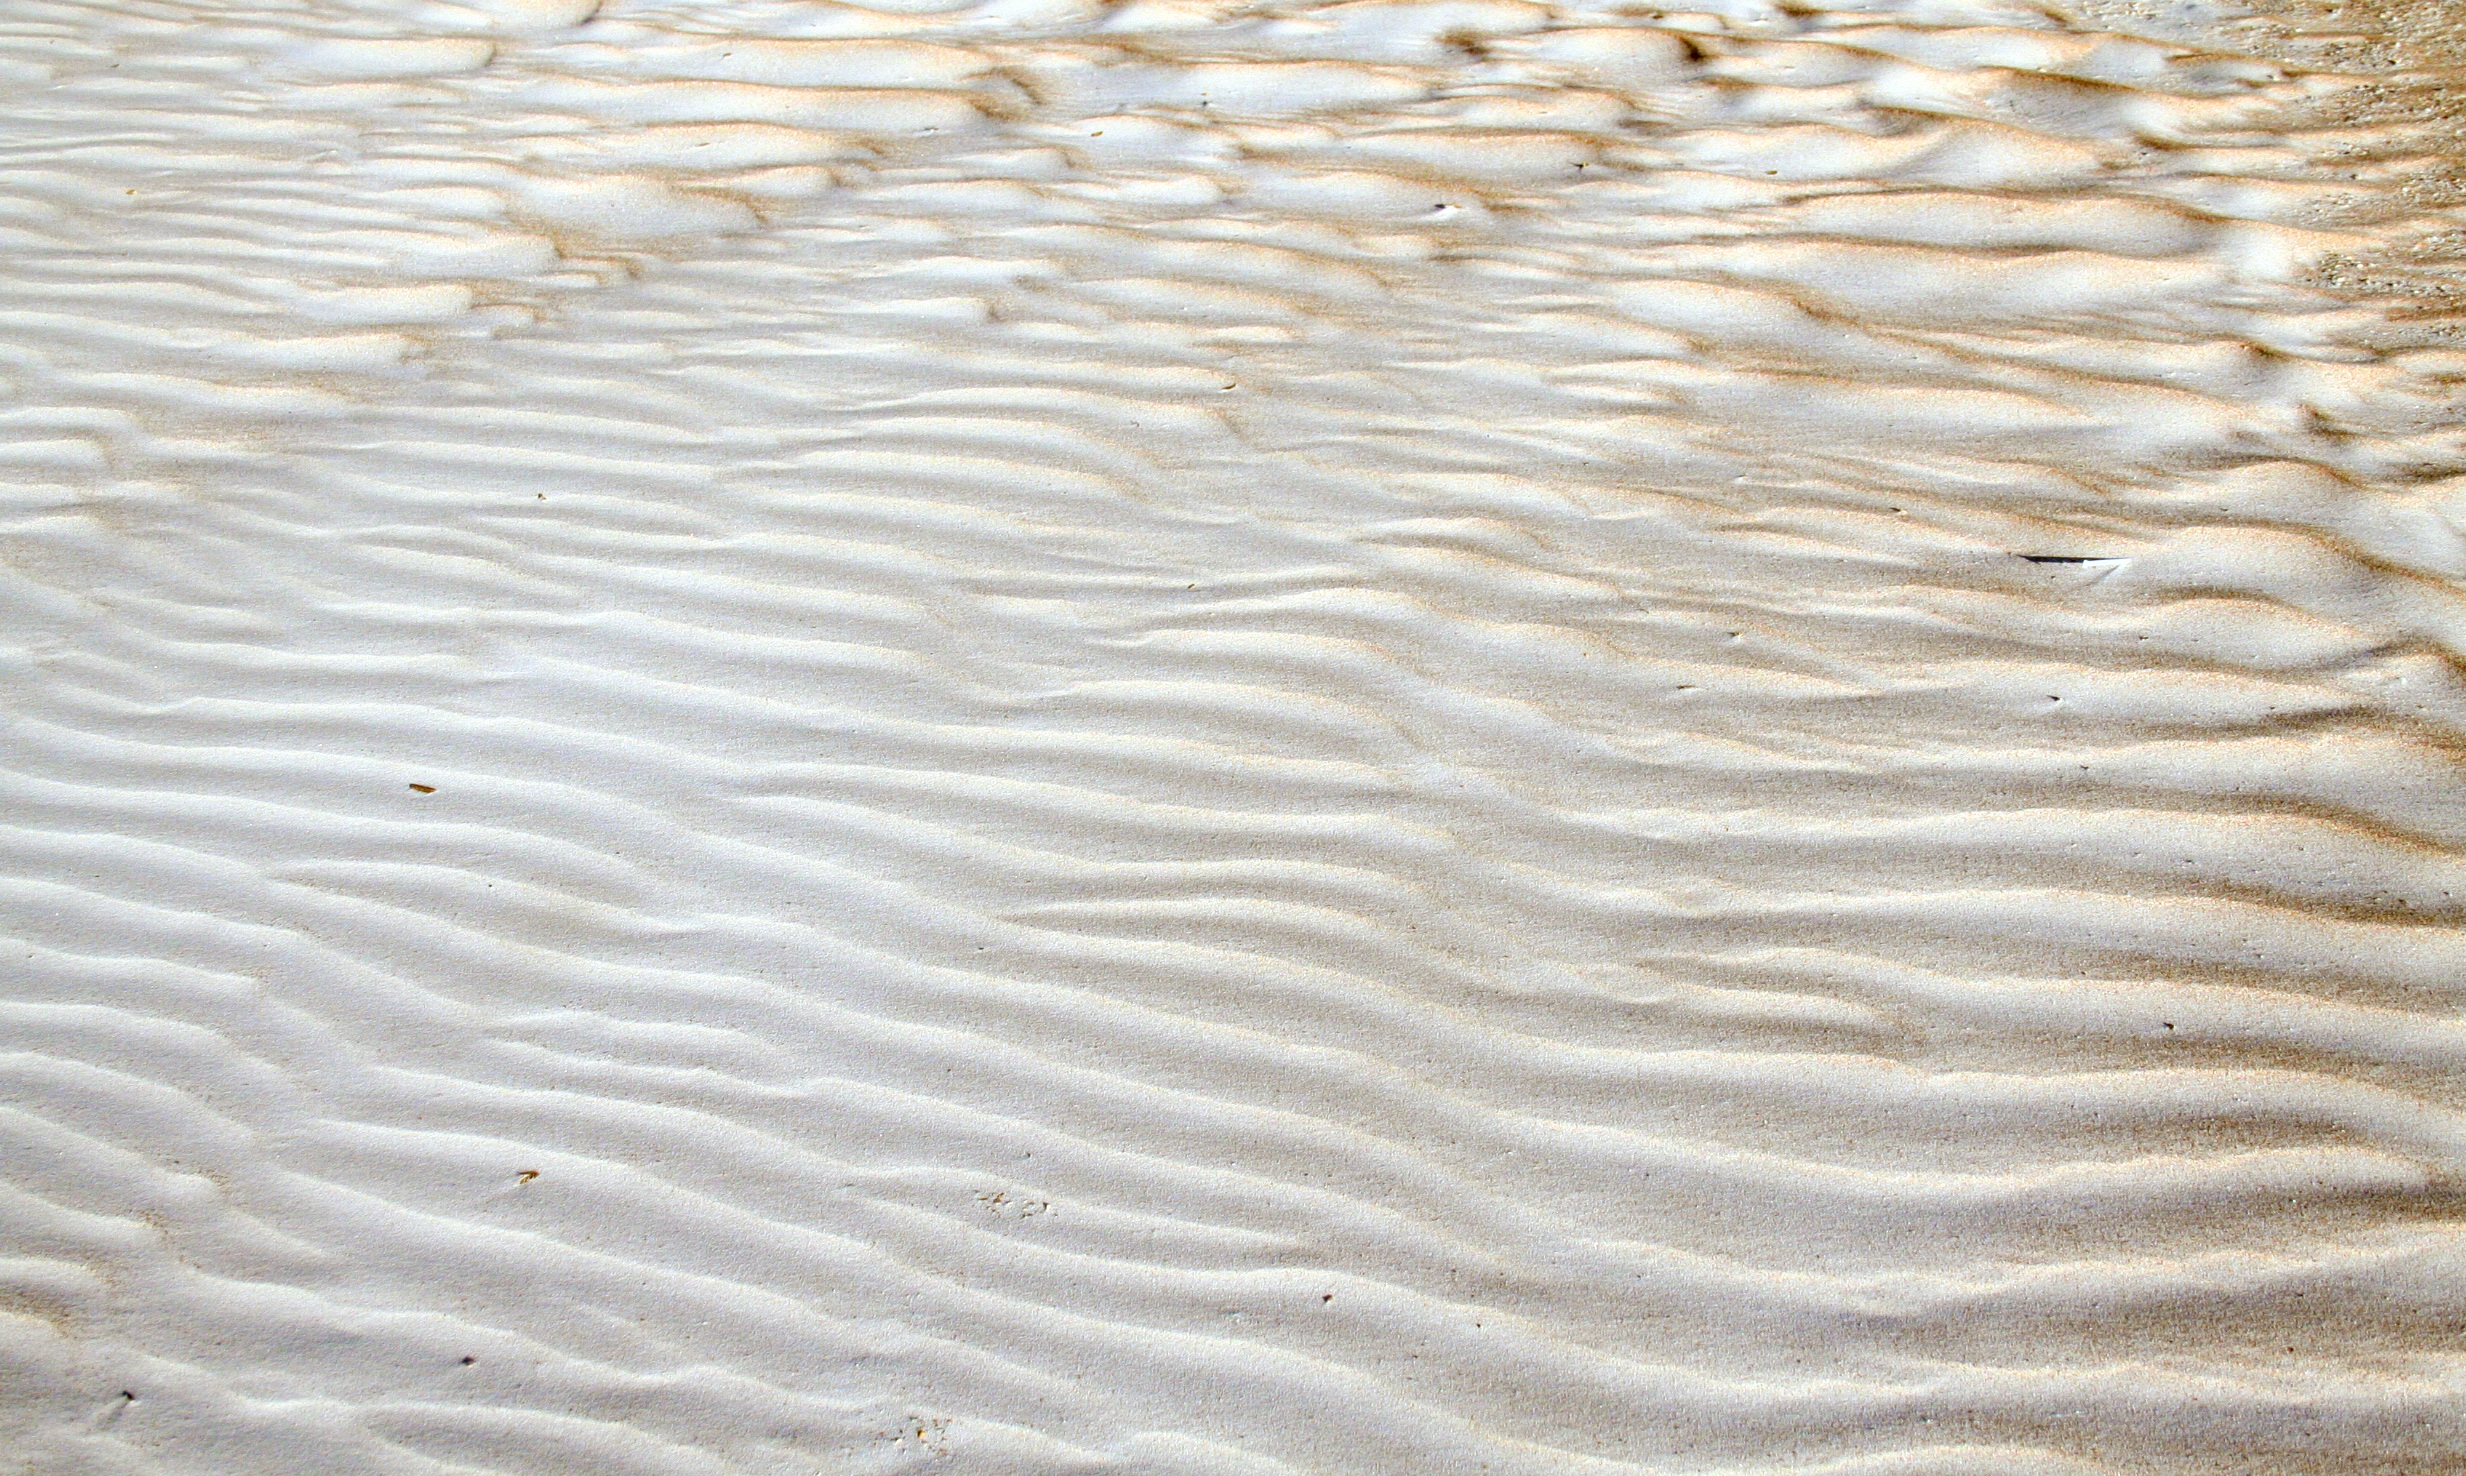
beach, nature, sand, wood, white, texture, shore, floor, pattern, brown, material, ripples, soft, backdrop, flooring, grass family